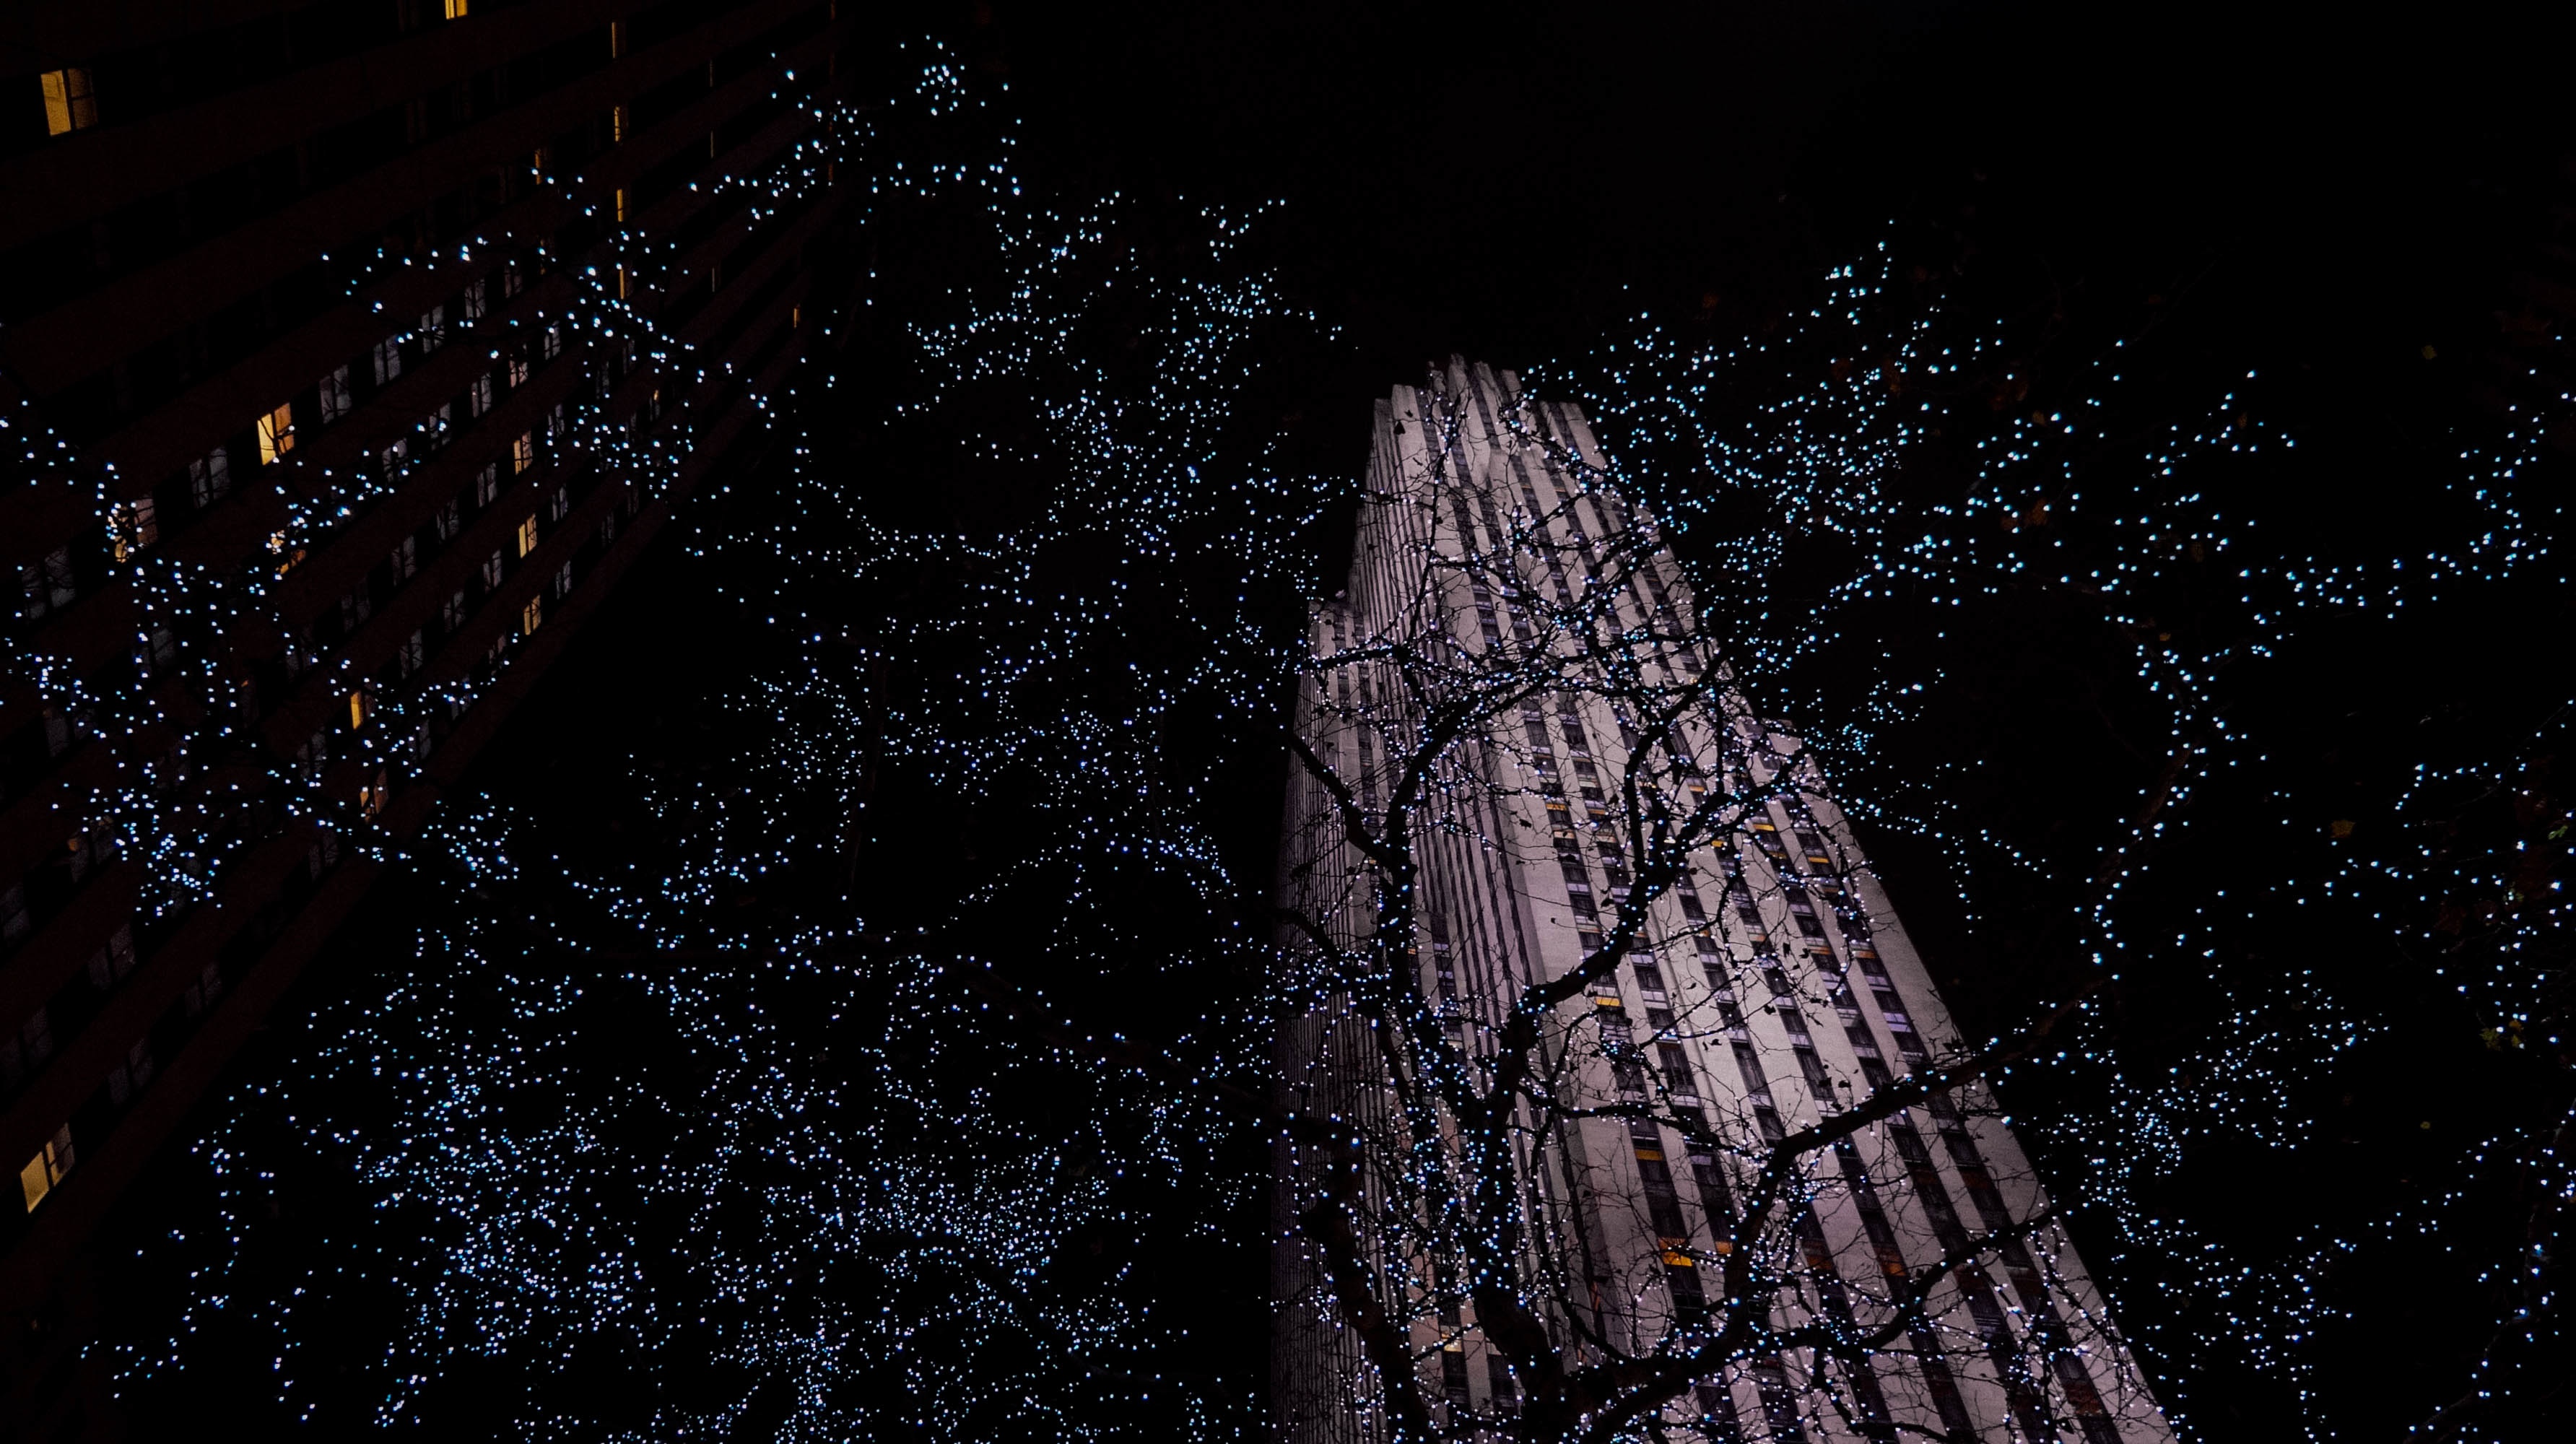
light, night, star, reflection, darkness